Disney Learning: Winnie the Pooh

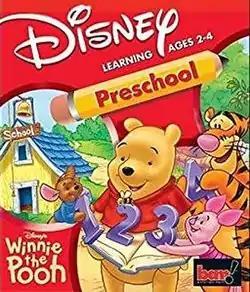
Winnie the Pooh preschool game

Disney Learning: Winnie the Pooh comprises three titles: Winnie The Pooh Toddler, Winnie the Pooh Preschool and Winnie The Pooh Kindergarten. They are point-and-click educational video games developed and published by Disney Interactive and based on the Winnie the Pooh franchise. The titles were shipped by BAM! Entertainment.